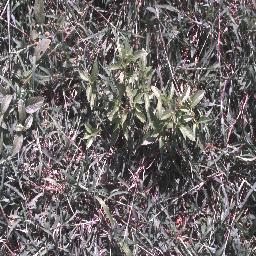
Label: negative